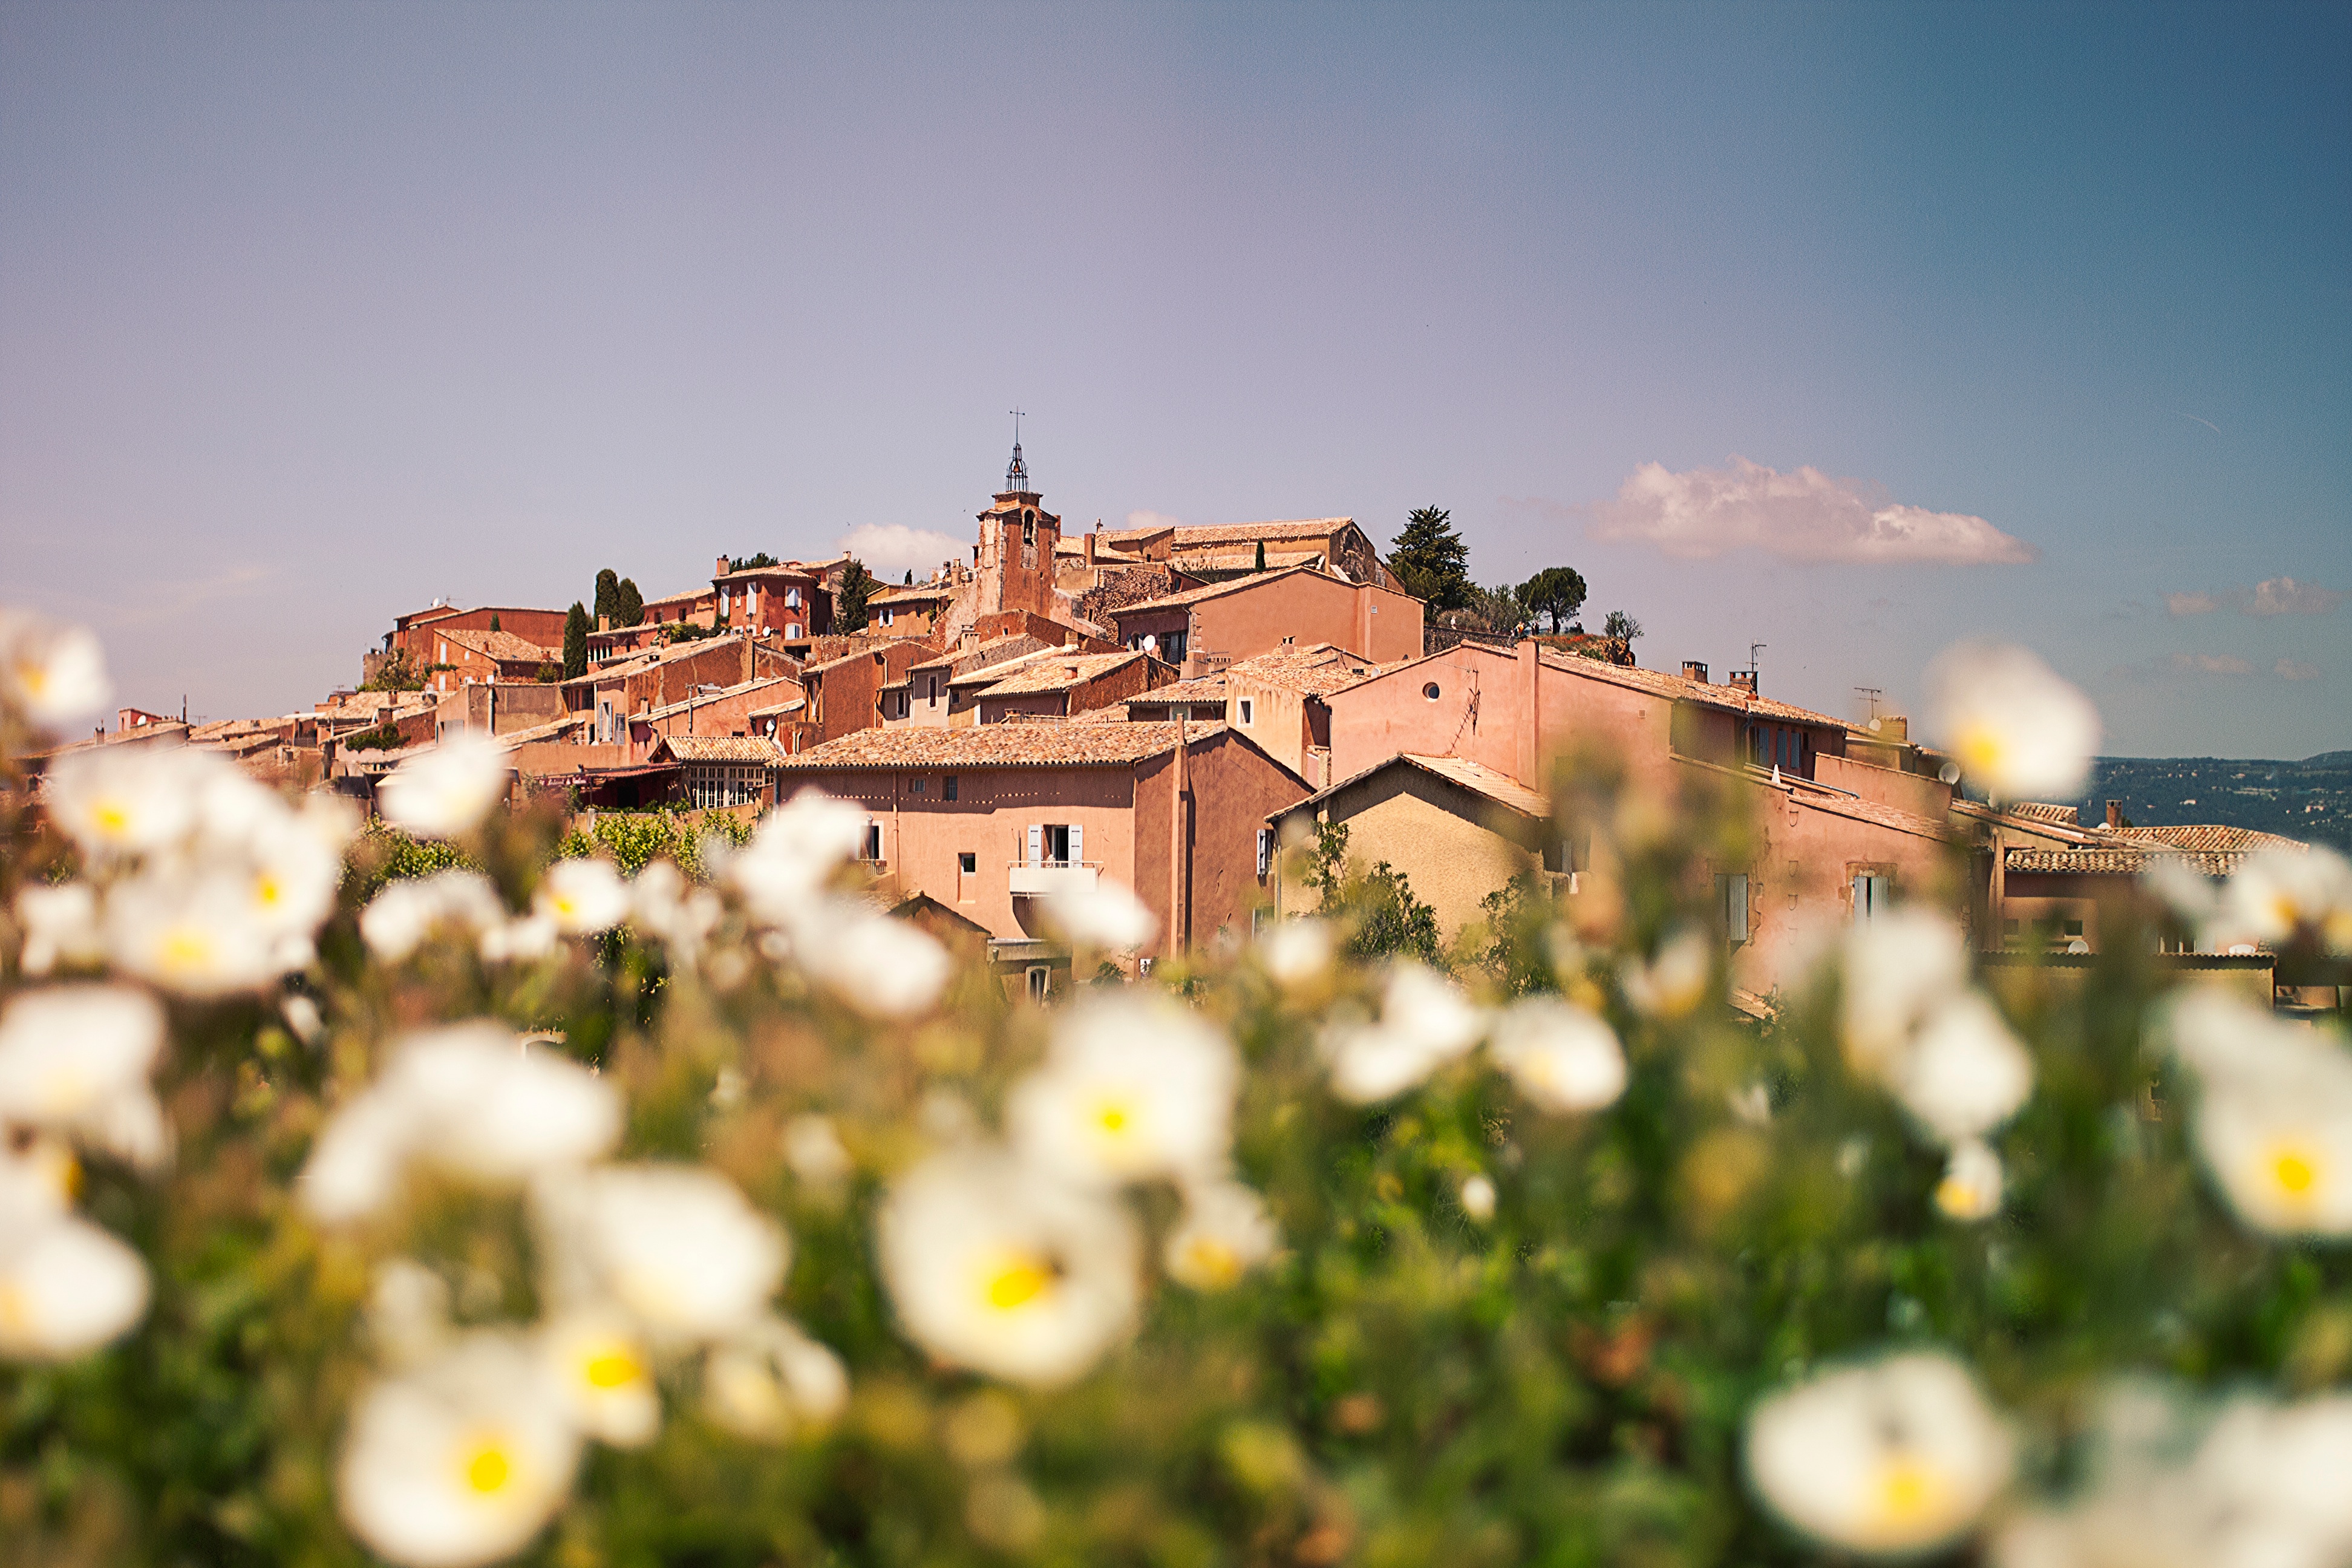
landscape, plant, sunlight, morning, flower, cityscape, human settlement